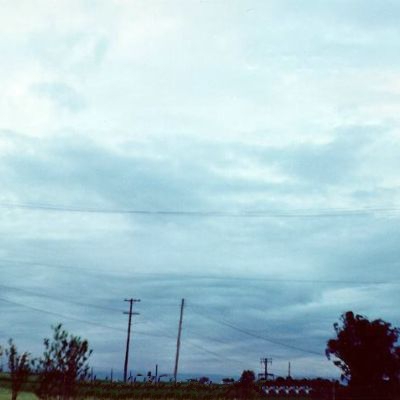
Cloud type: Stratocumulus (Sc)